Anne Jackson

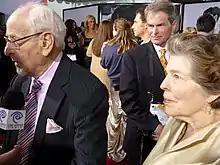
Jackson and her husband Eli Wallach in 2010

Jackson was married to actor Eli Wallach, with whom she acted frequently, from March 5, 1948, until his death on June 24, 2014. They had three children, Peter, Katherine, and Roberta. Her marriage to Wallach was one of the longest and most successful in the industry. She later taught at the HB Studio in Manhattan, and continued to act in cameo roles.